MV Arctic Sunrise

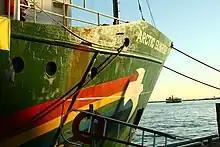

"Arctic Sunrise" has been involved in various campaigns including anti-whaling campaigns in the Southern Ocean. She is registered as a Motor Yacht (MY).